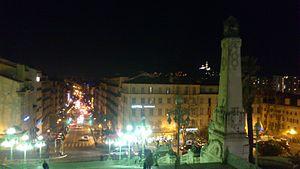
Mars 2013, 20h